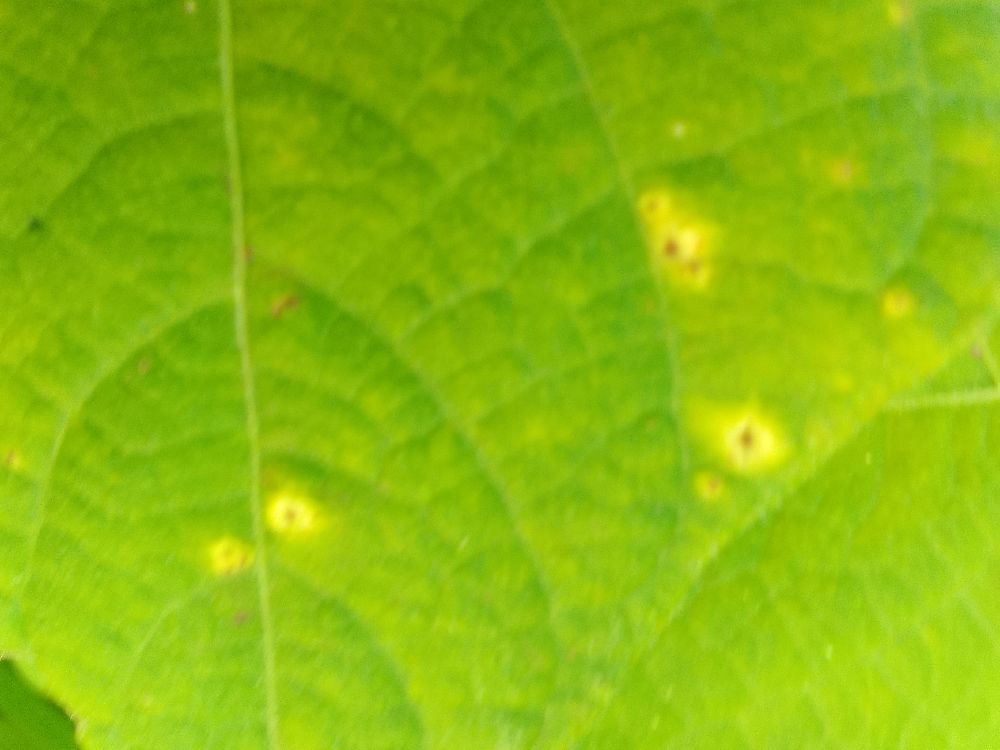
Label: rust